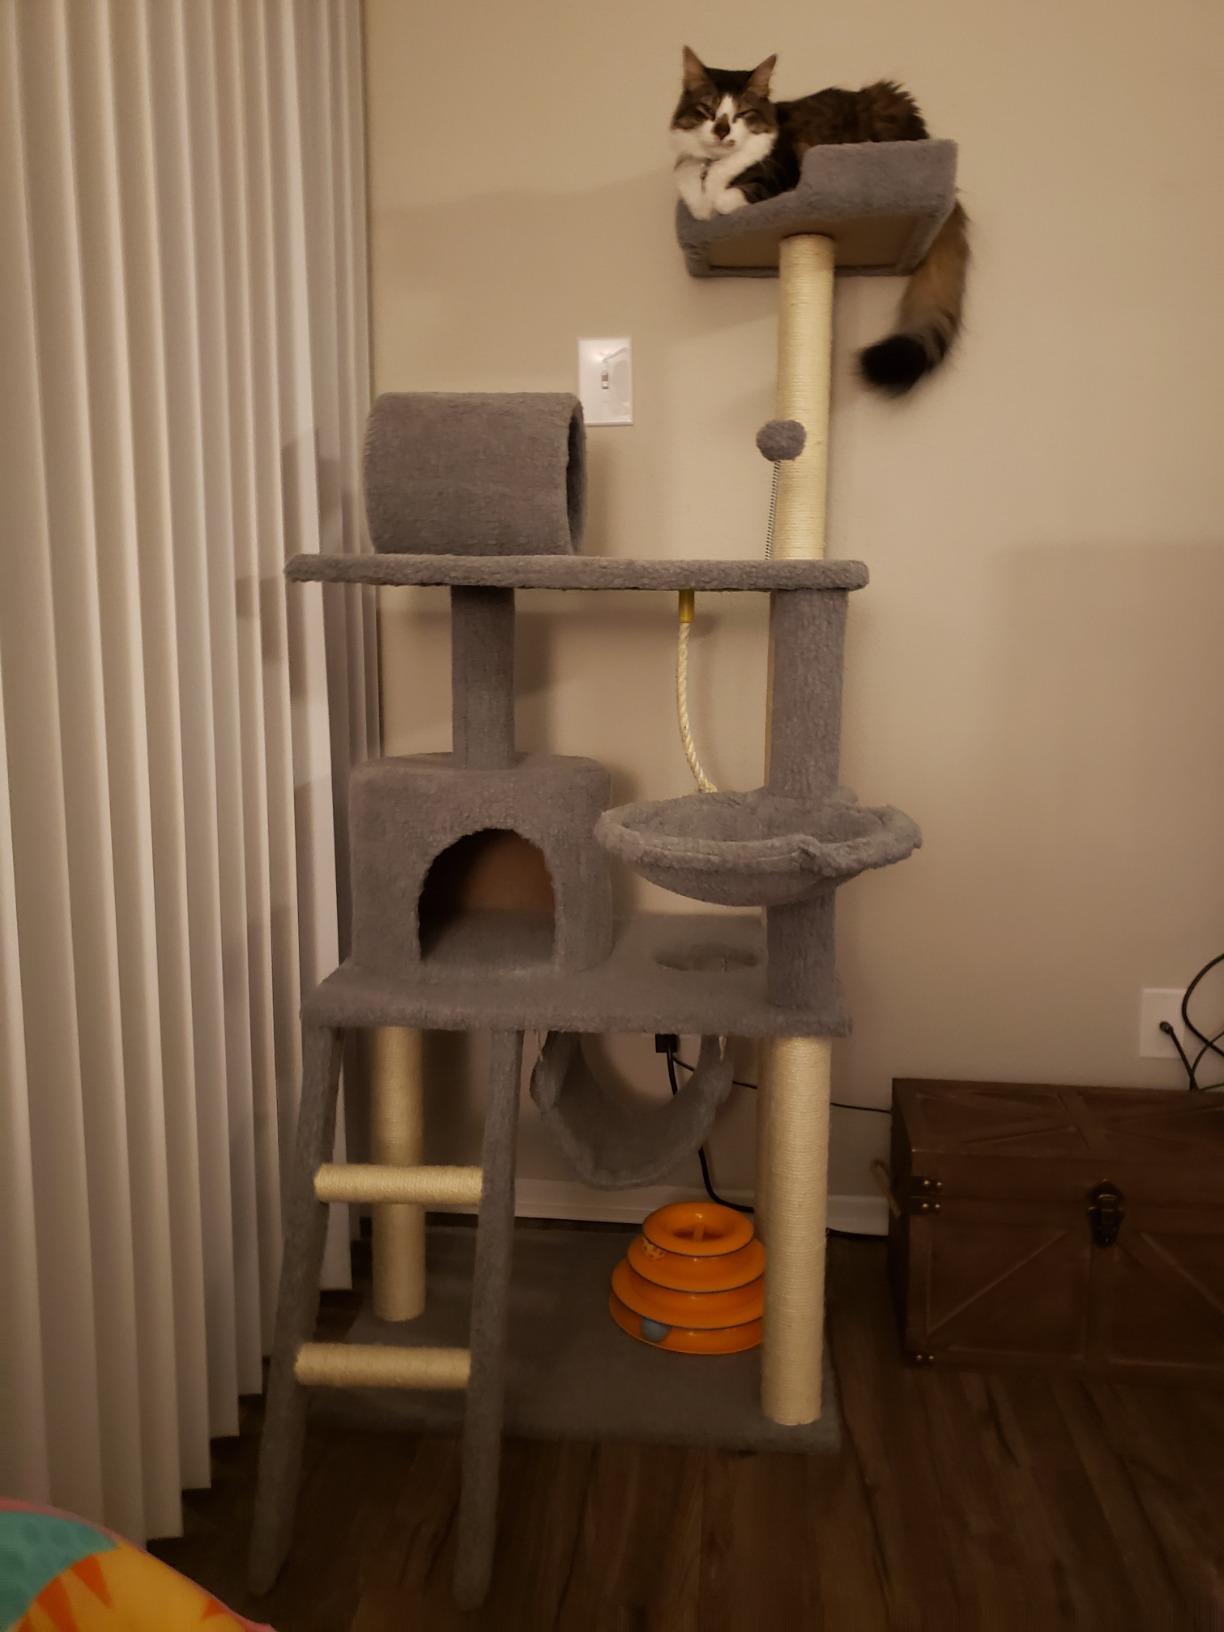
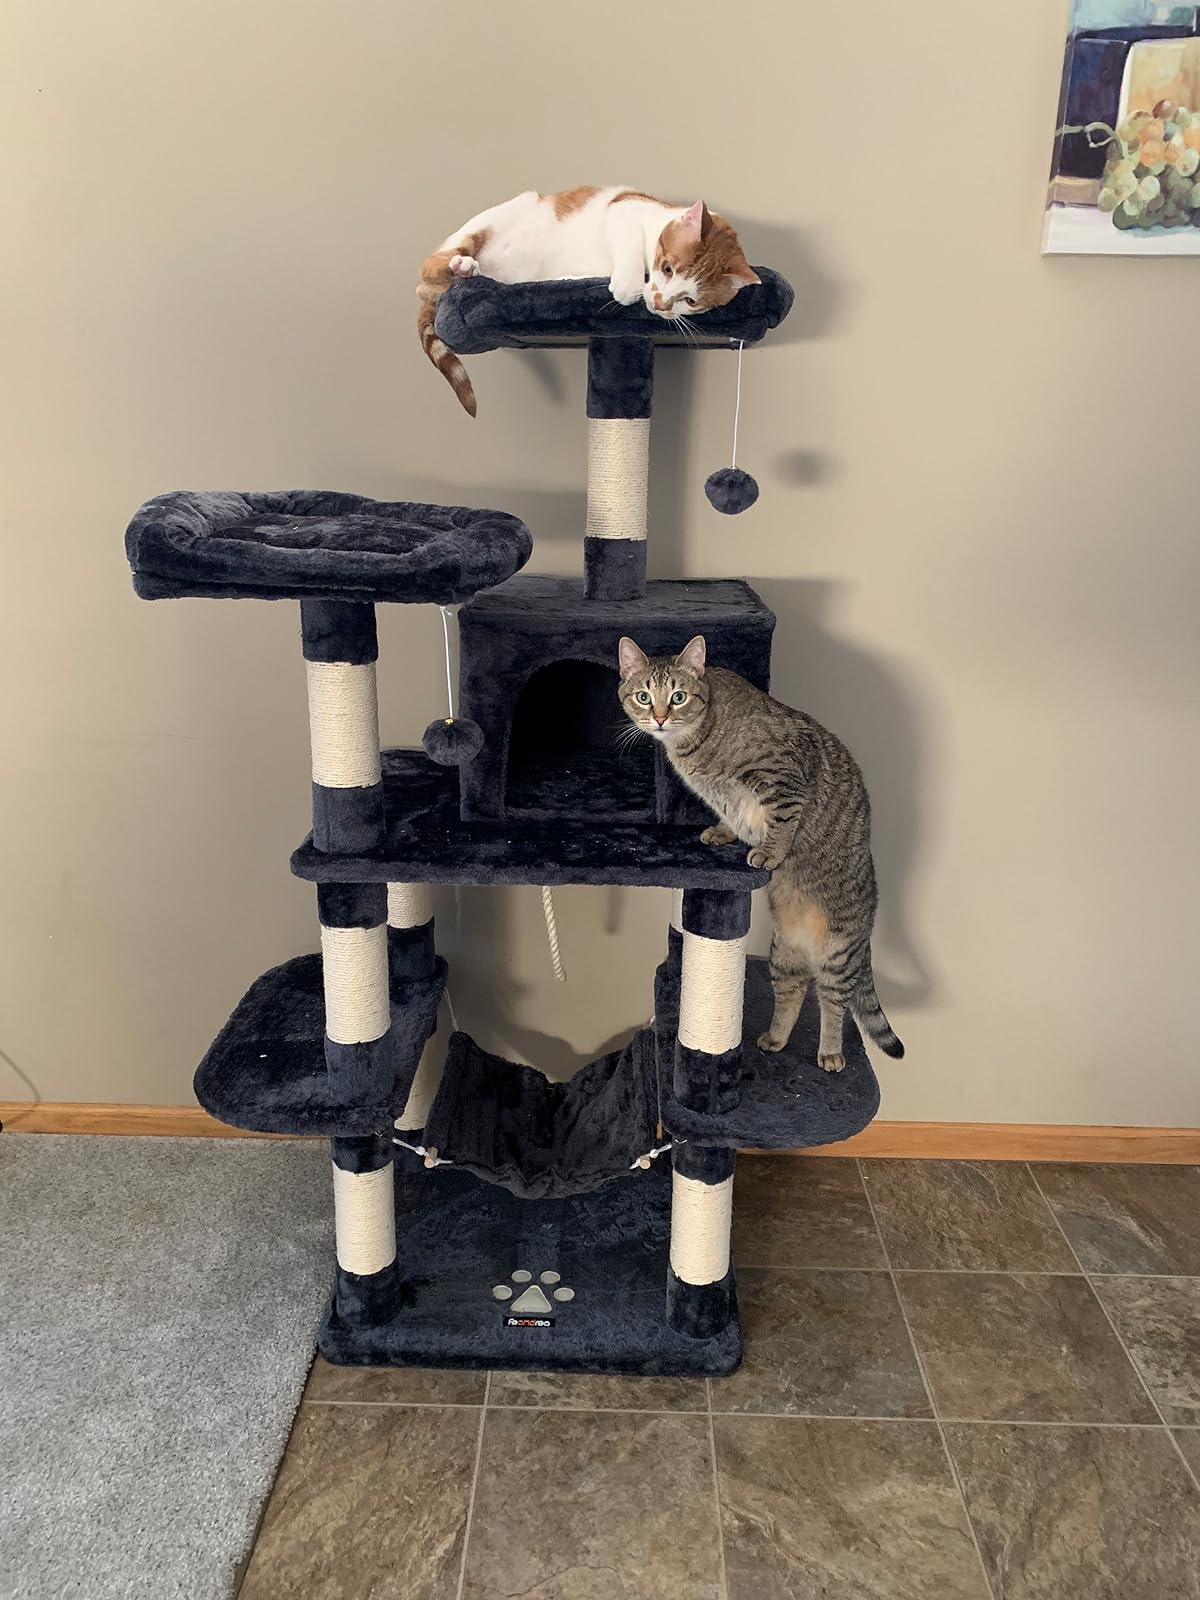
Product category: items_cat tree
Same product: no